Piergiorgio Bertoldi

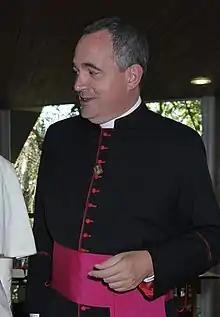
Piergiorgio Bertoldi with Pope Francis

Piergiorgio Bertoldi (born 26 July 1963) is a Catholic archbishop and Apostolic Nuncio of the Holy See.